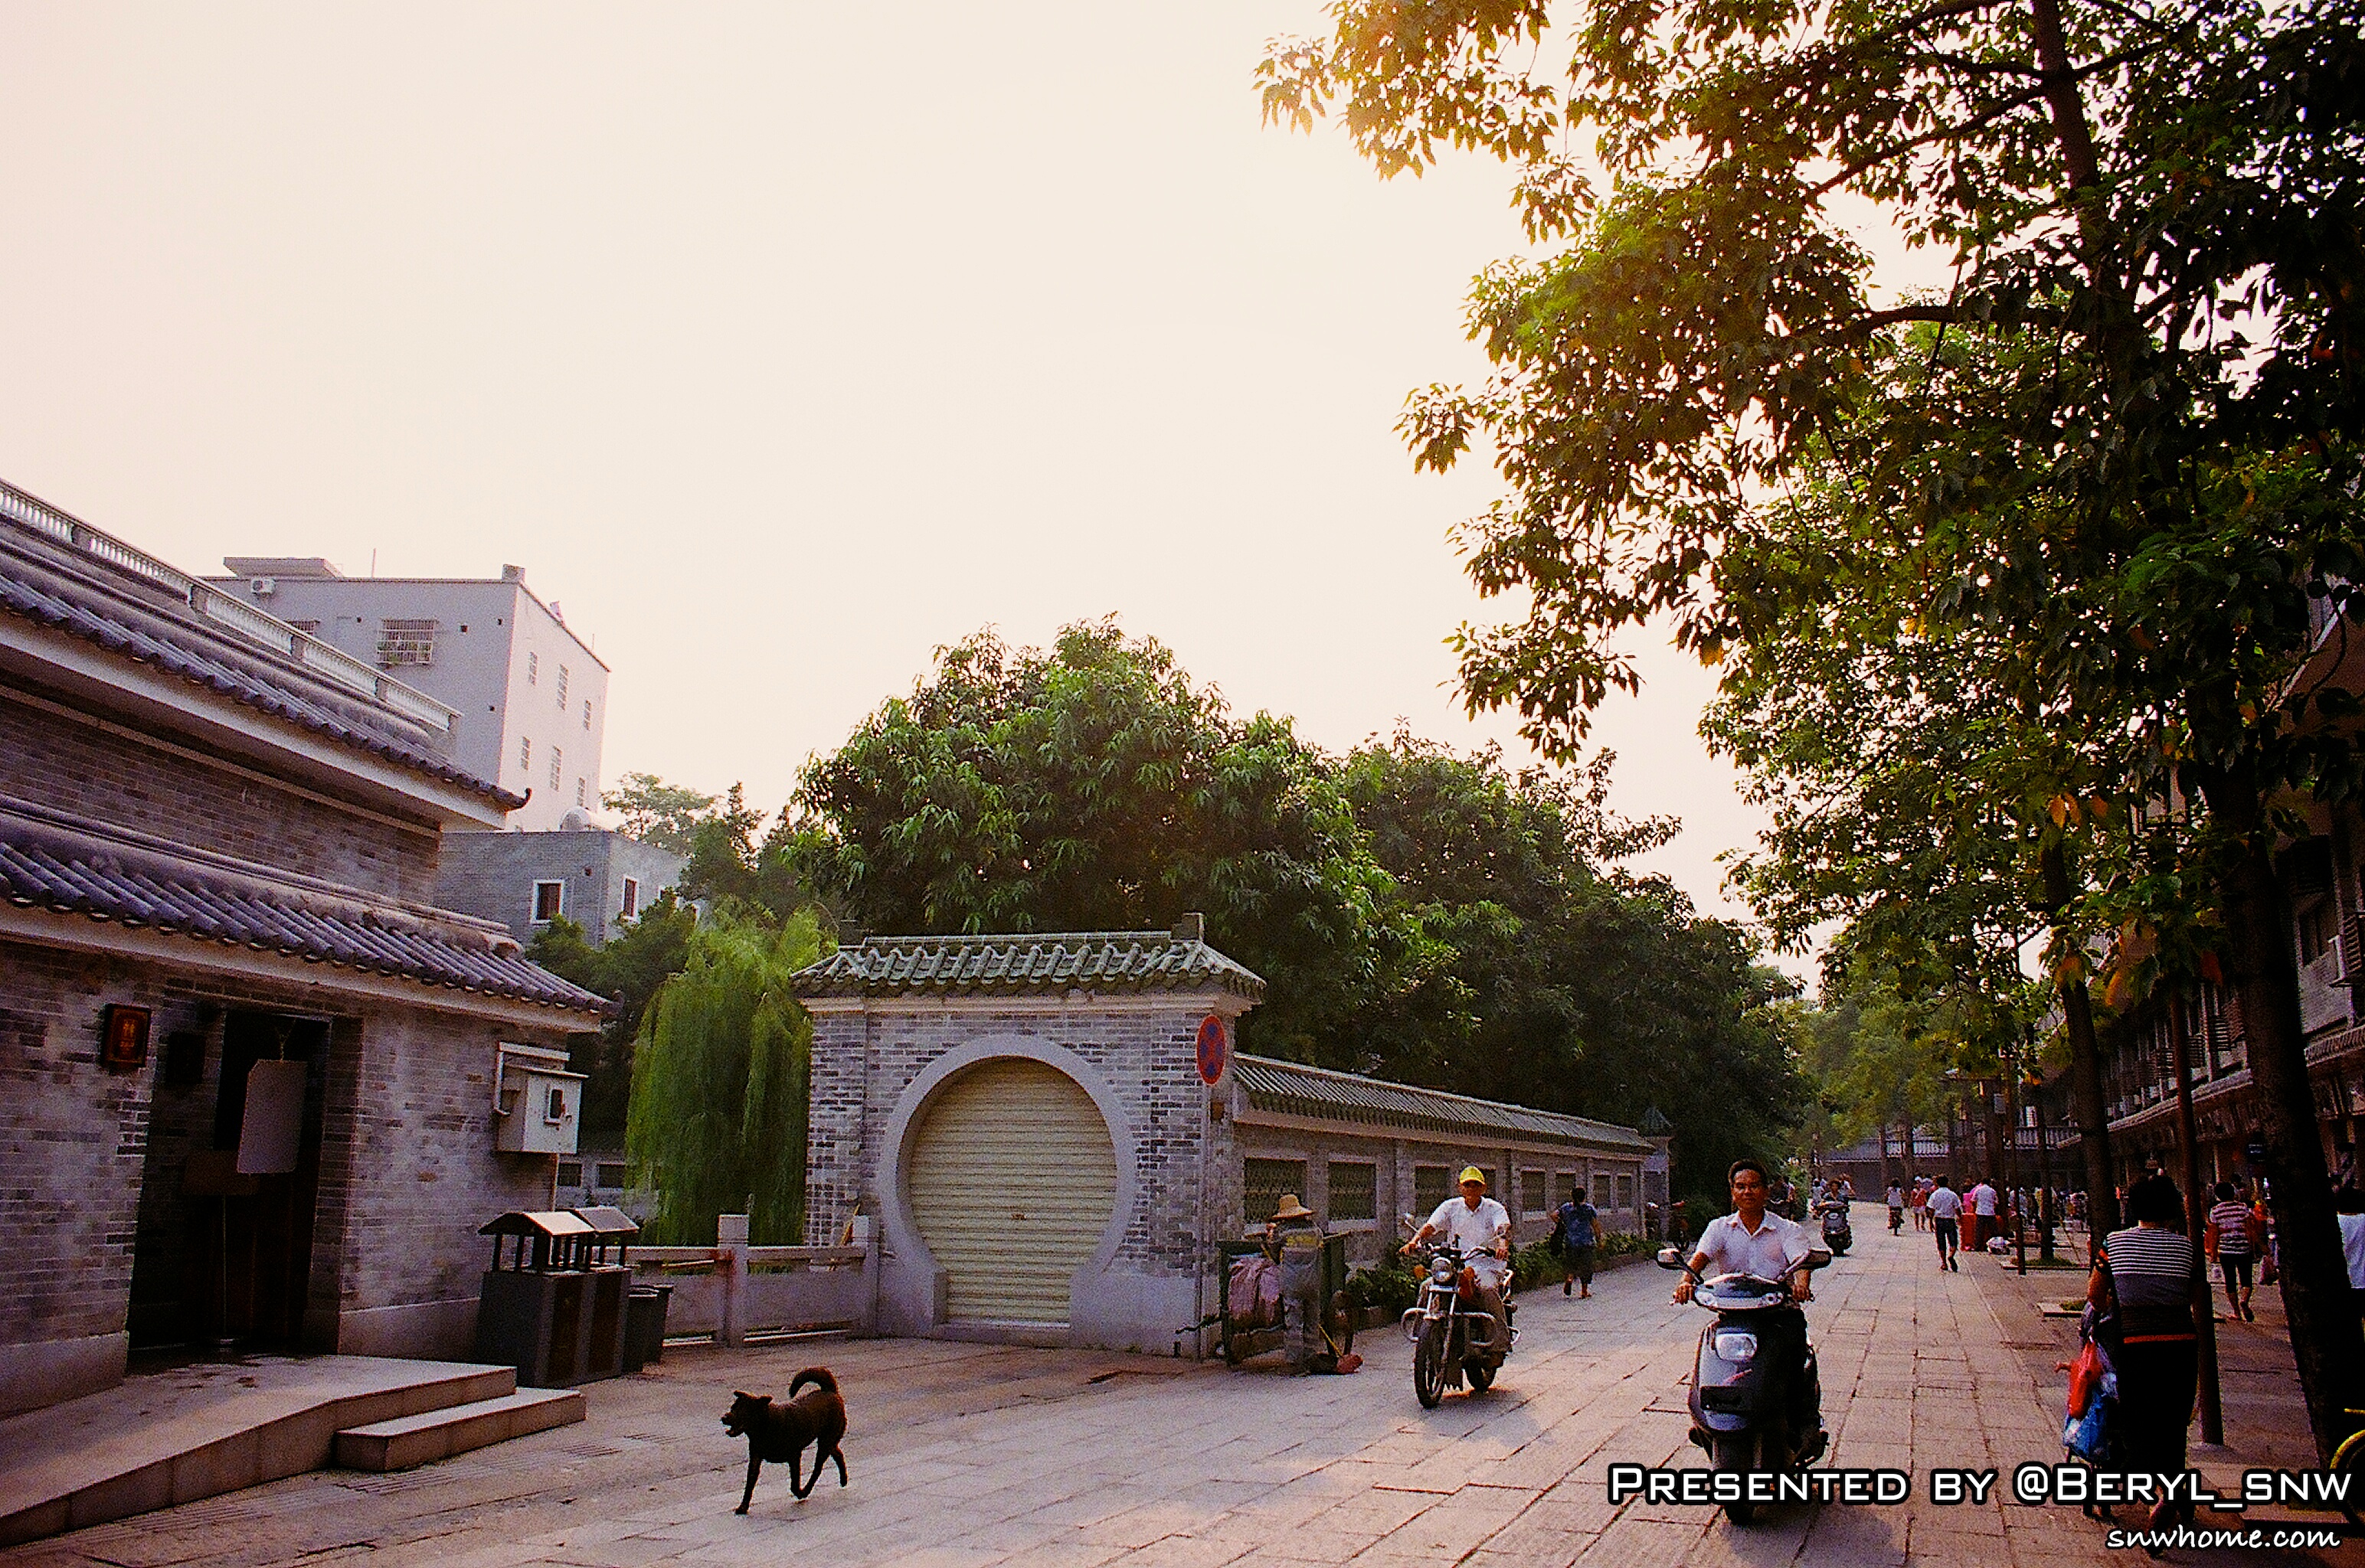
town, palace, old, bike, city, river, film, travel, nikon, tourism, place of worship, temple, canton, kodak, china, guangzhou, f3, negatives, ancient history, human settlement